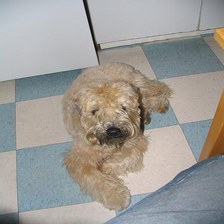
Species: dog
Breed: wheaten terrier